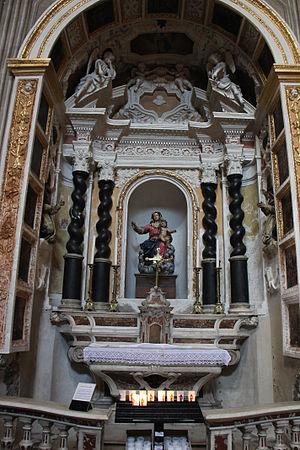
La cathédrale Notre-Dame-de-l'Assomption ou cathédrale Santa Maria Assunta d’Ajaccio, située dans la ville nouvelle génoise. La cathédrale est aussi dédicacée à saint Euphrase, titulaire de la première cathédrale d'Ajaccio, et à saint François-Xavier. La construction du gros œuvre était terminée en 1593 ; elle se rattache au diocèse d'Ajaccio.